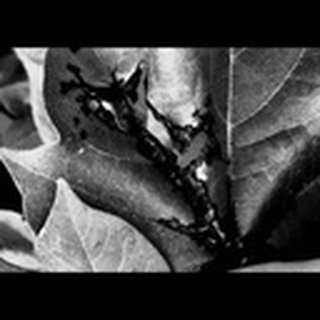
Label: cotton_bacterial_blight